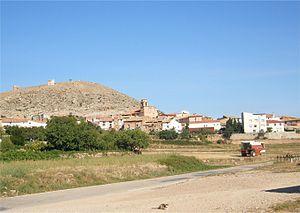
Monforte de Moyuela est une commune d'Espagne, dans la province de Teruel, communauté autonome d'Aragon de la Comarque de Jiloca.